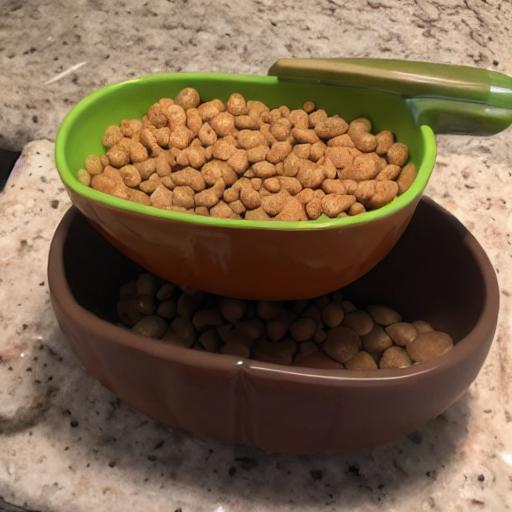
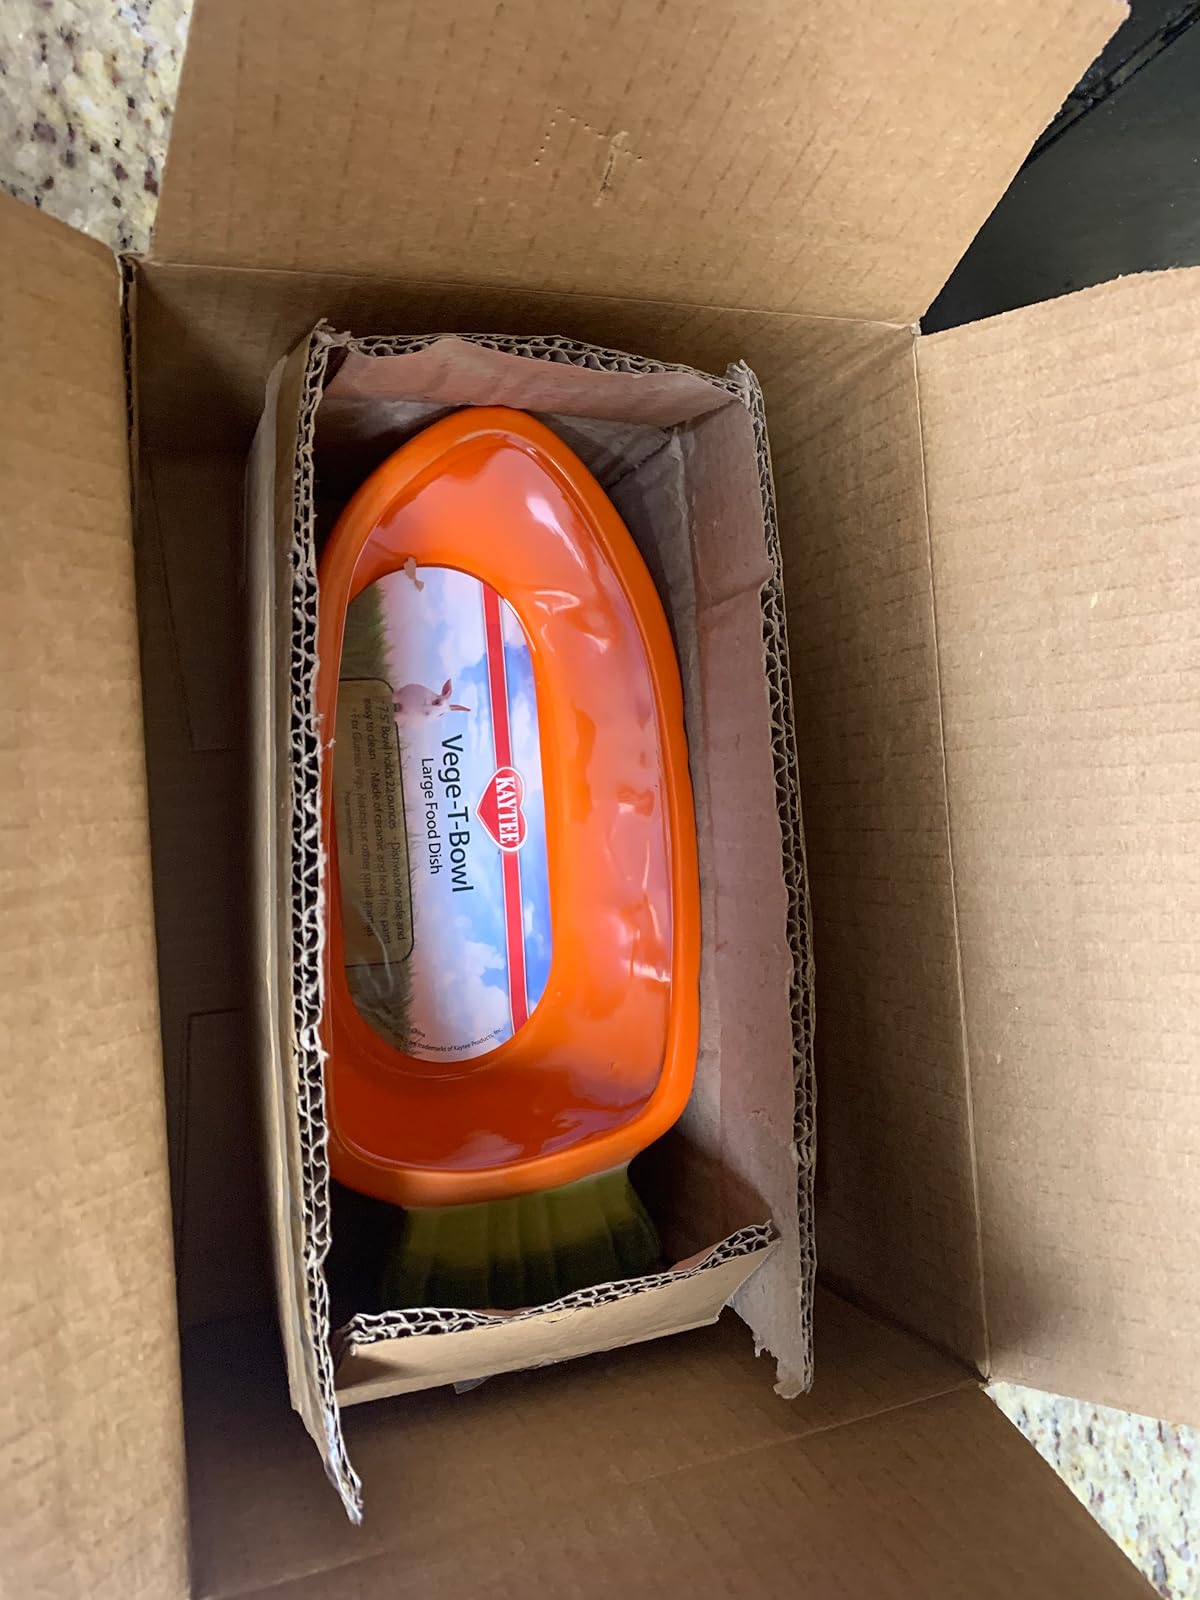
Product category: items_bowl
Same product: no